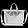
Label: Bag